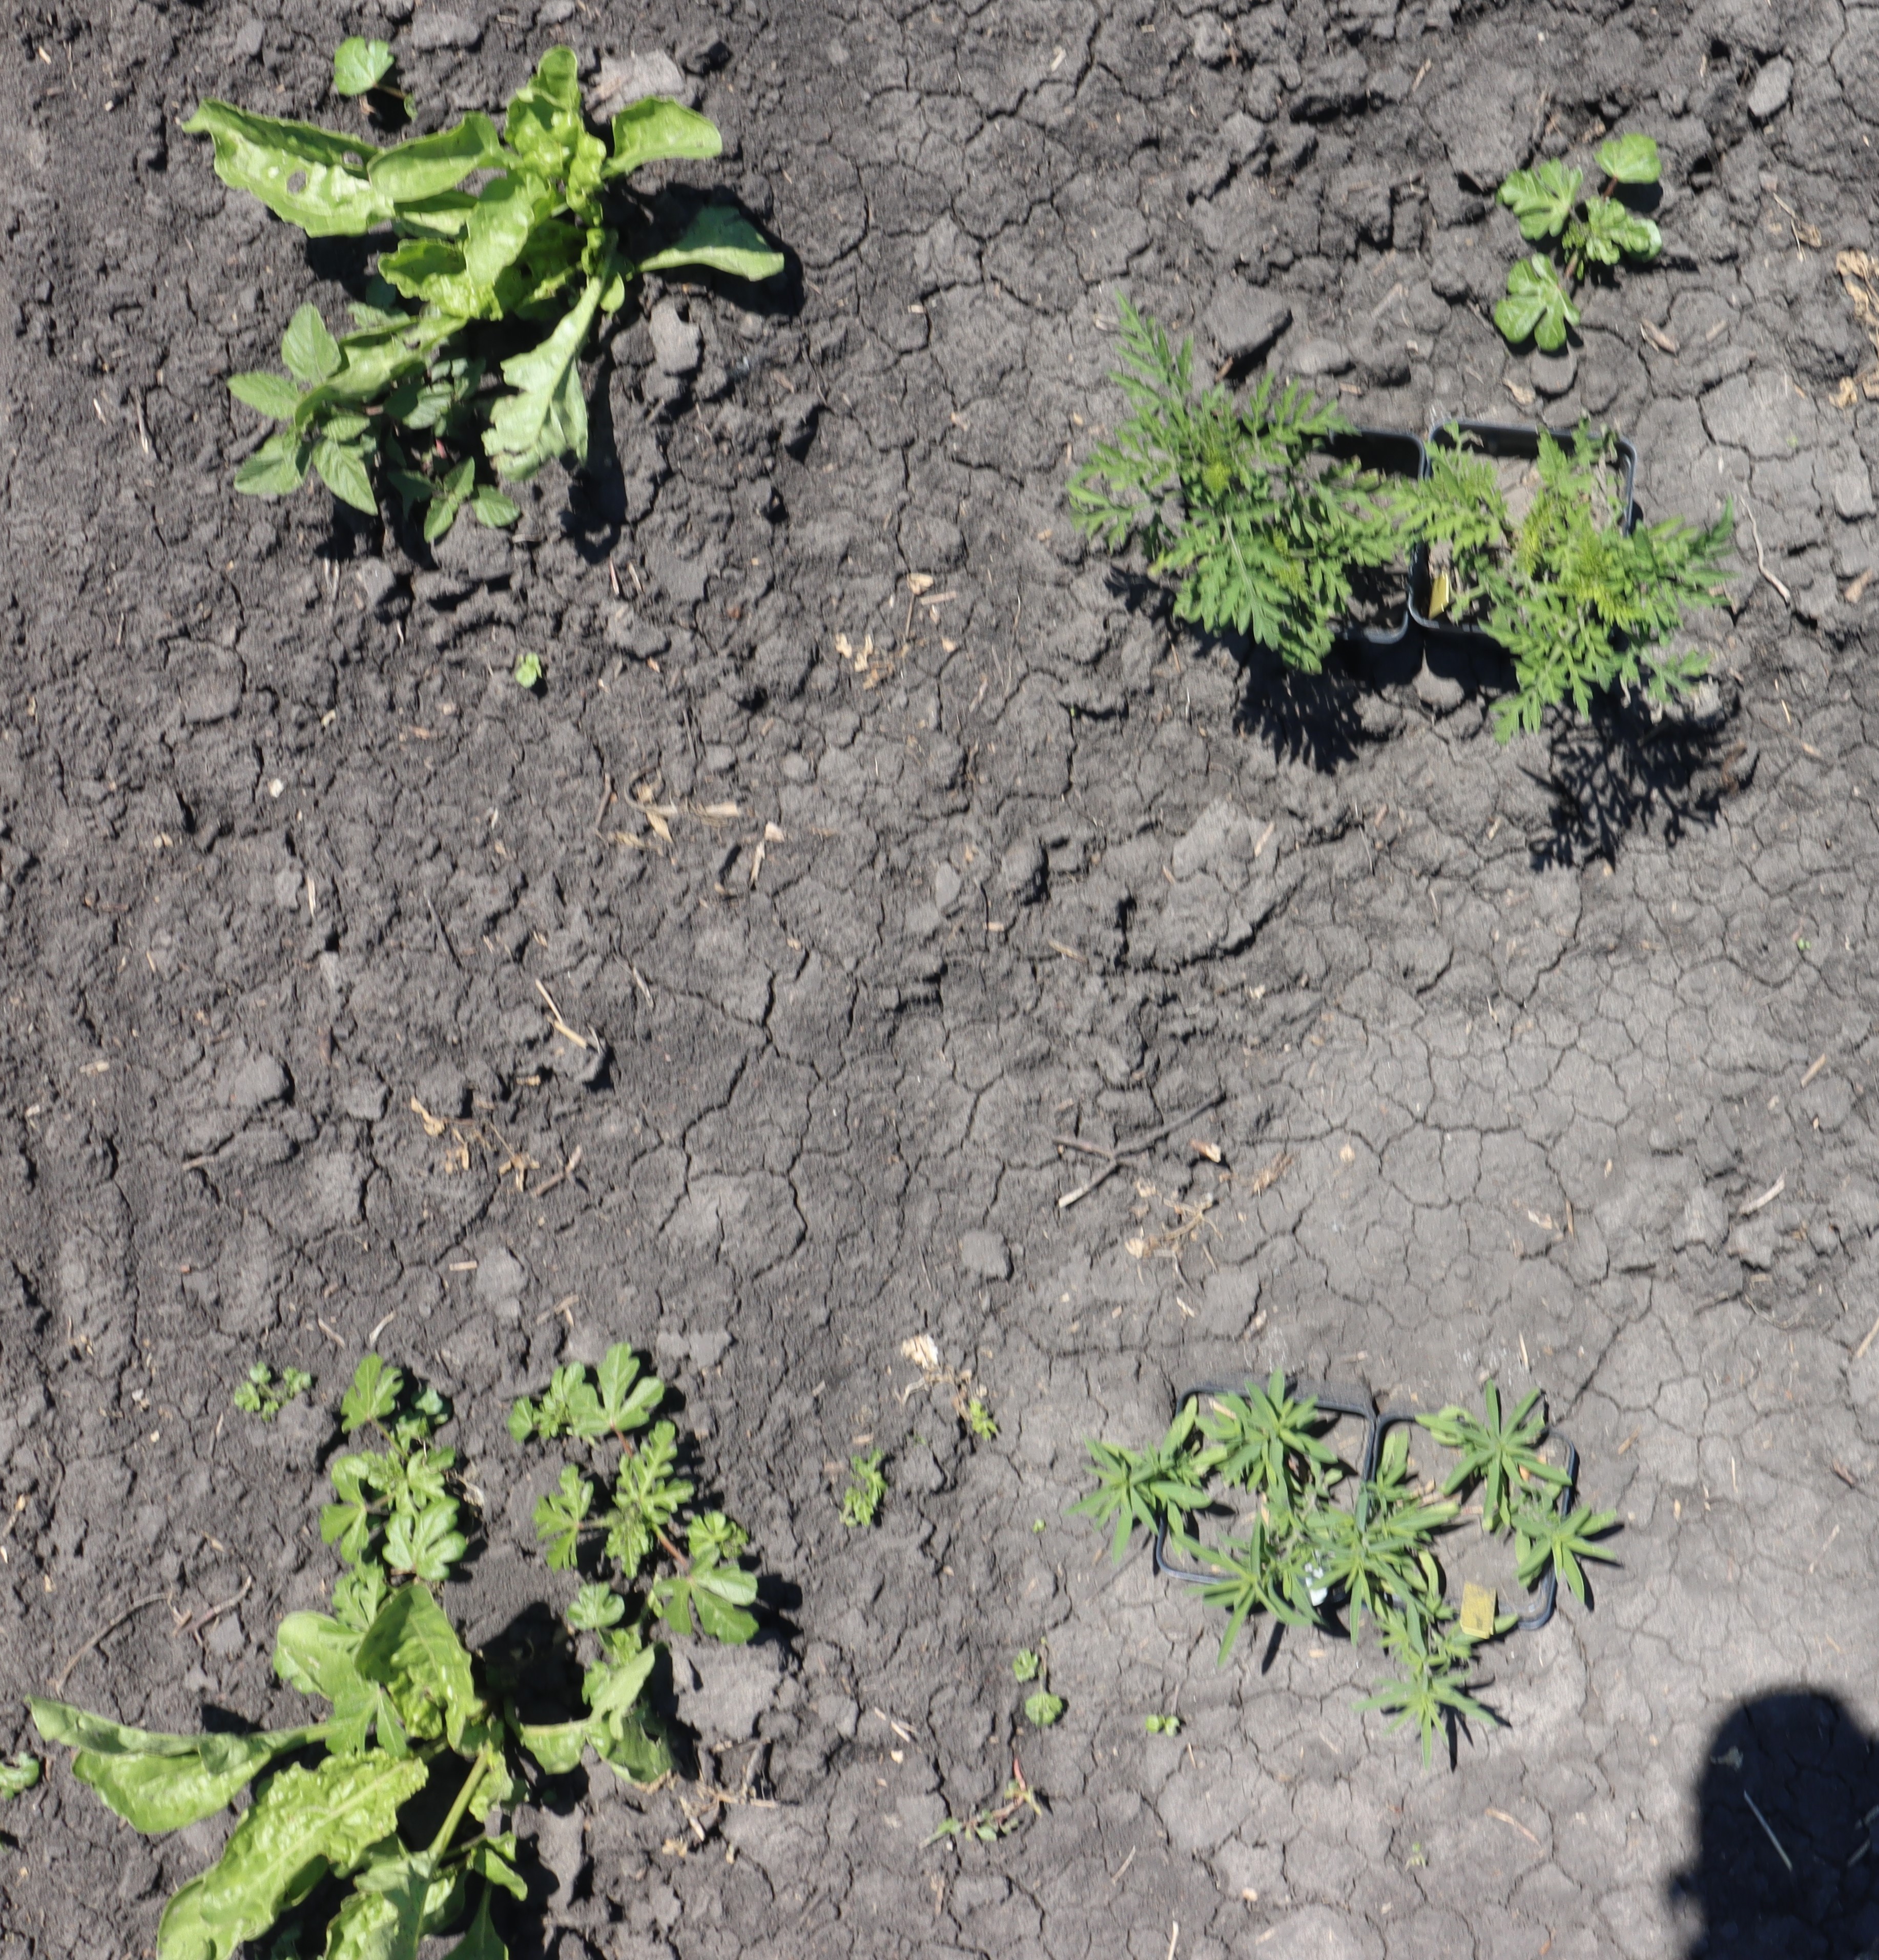
Crop: Sugar beet
Objects: Sugar beet, Sugar beet, Ragweed, Ragweed, Kochia, Kochia